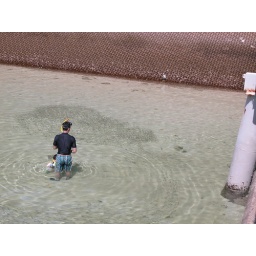
All those tiny dark things in the water are fish circling this father and daughter snorkel pair